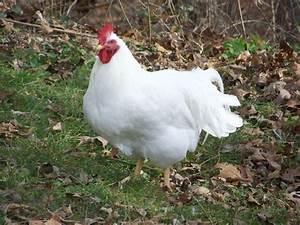
chicken